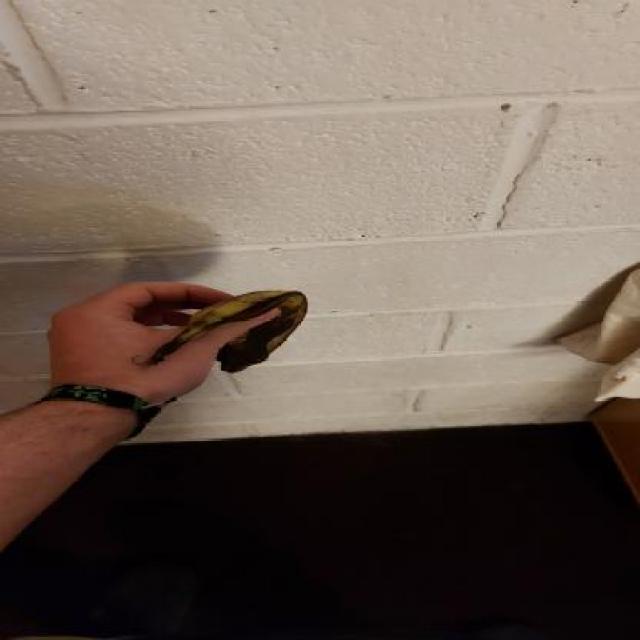
Label: bananas